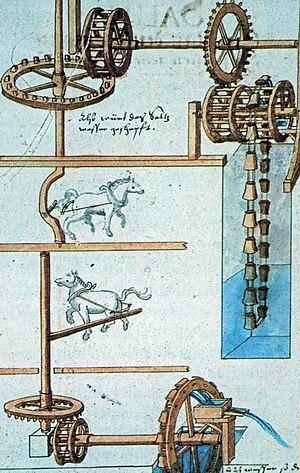
Plan d'exhaure de la saline Salins-les-Bains.
Les houillères et saline de Saulnot sont des mines de charbon et de sel gemme appartenant au bassin keupérien situé dans le département de la Haute-Saône, en Bourgogne-Franche-Comté dans l'est de la France. Elles sont exploitées sur le territoire des communes de Saulnot et Corcelles de 1589 à 1921 pour le charbon et du XIIᵉ siècle à 1826 pour le sel. L'exploitation du charbon sur place pour l'évaporation de la saumure dans des fours conçus par Heinrich Schickhardt permet à la compagnie de faire diminuer le coût de revient du sel.